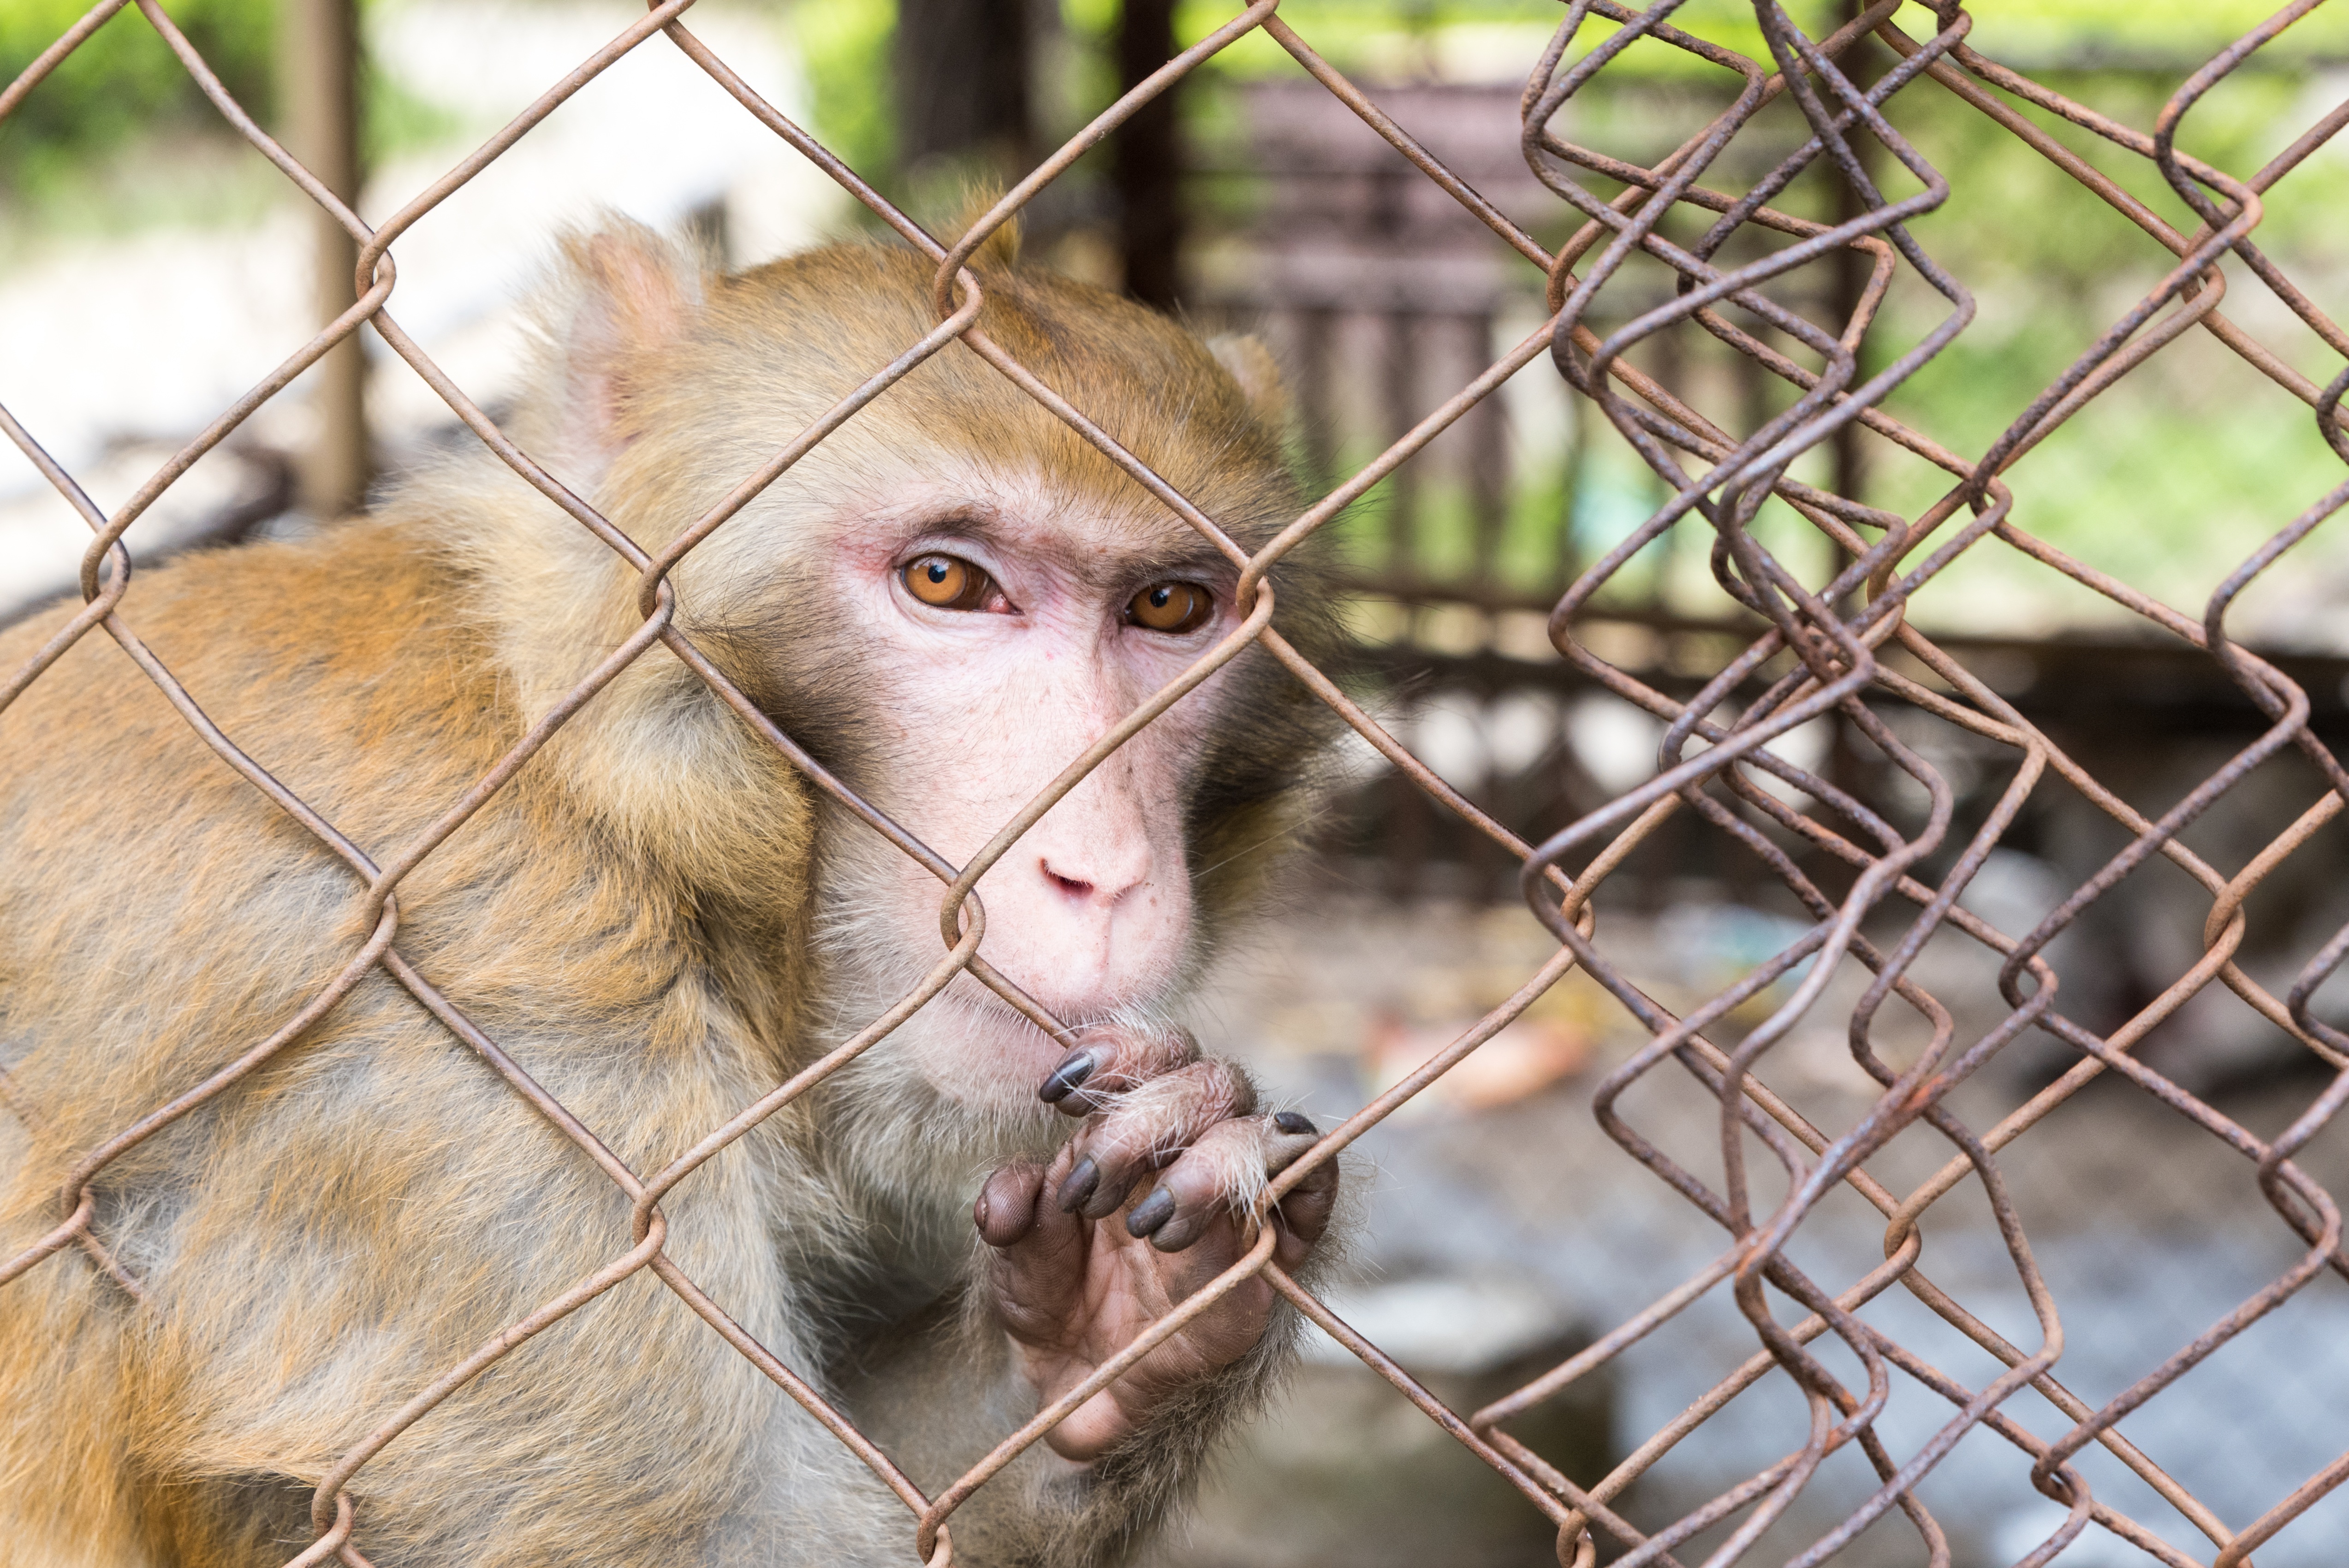
animal, wildlife, zoo, mammal, monkey, fauna, primate, cage, captivity, prison, vertebrate, macaque, old world monkey, confined, new world monkey